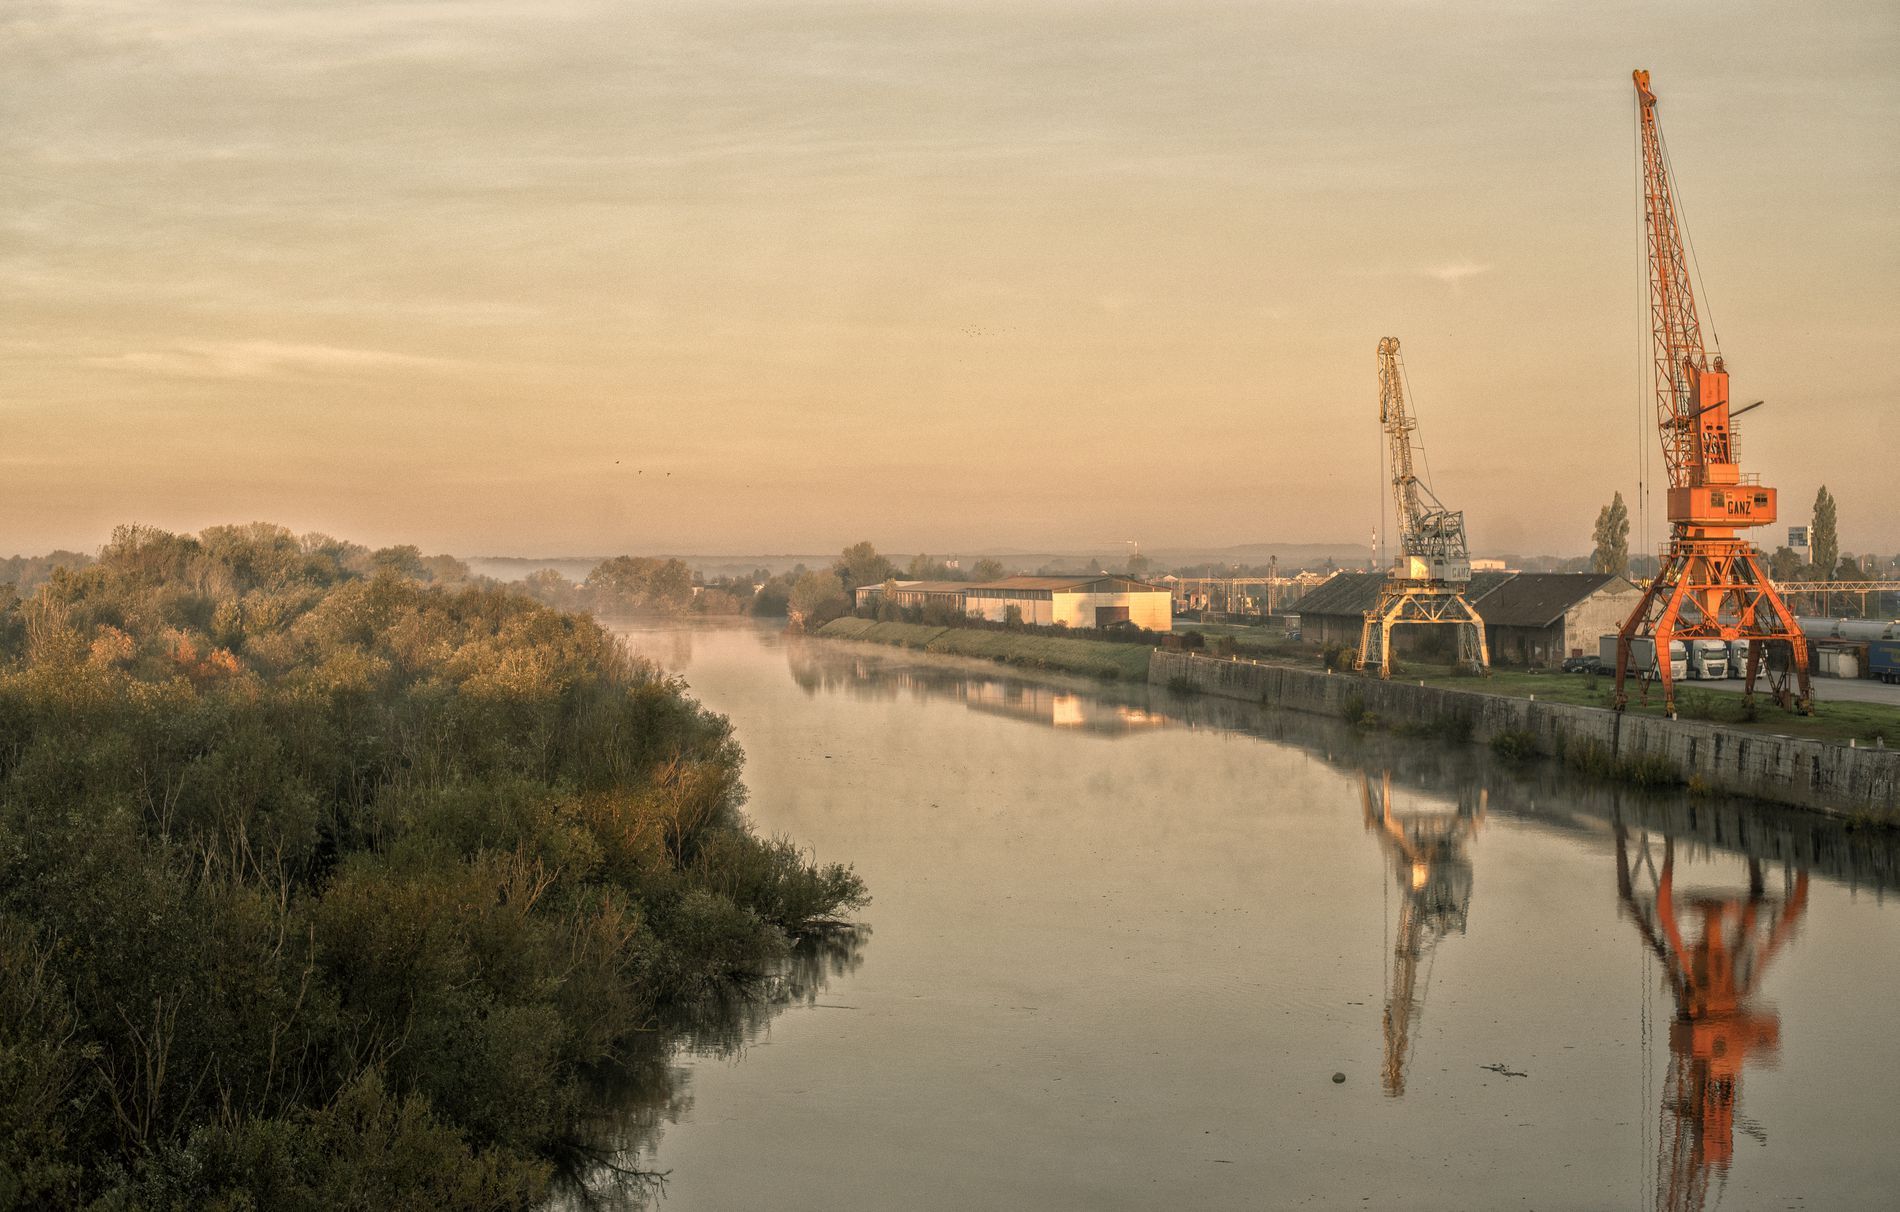
River Logistics.
A river with plants on its side and two port cranes, two buildings with trees, vehicles, and a train on the other side with a sunset sky in the background.
A landscape photo captured in daylight from a long view angle of a river with port logistics and plants surrounding it with a multicolor color palette. The mix of nature and port logistics inspires joy and hope for a better tomorrow.
Labels: Construction, Construction Crane, Water, Waterfront, Outdoors, Person, Car, Transportation, Vehicle, Machine, Canal, port crane, Plants, Sky, River, building, Tree, Train, Trees, Land, Vehicles, Port cranes, Buildings
Camera: NIKON CORPORATION NIKON D750
Lens: 50.0 mm f/1.8, AF-S Nikkor 50mm f/1.8G
Aperture: F3.5
Exposure: 1/2000 sec
ISO: 250
Focal length: 50.0 mm